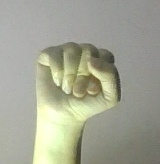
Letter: saad